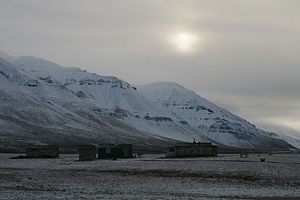
Brucebyen
Brucebyen i september 2007
Brucebyen er en nedlagt mineby ved Billefjorden, beliggende på Spitsbergen på arkipelaget Svalbard, Norge.